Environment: real
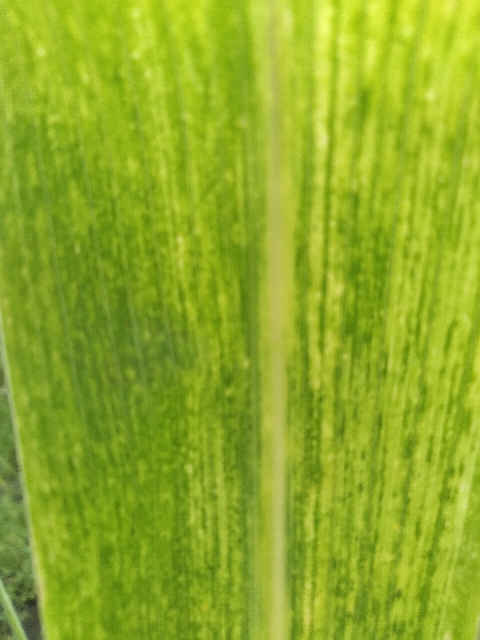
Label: lethal_necrosis